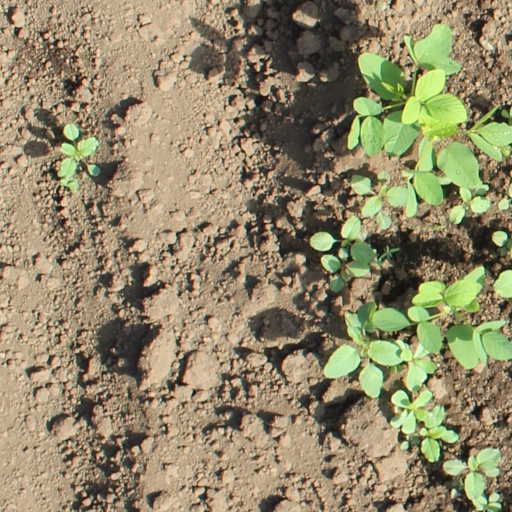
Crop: soybean